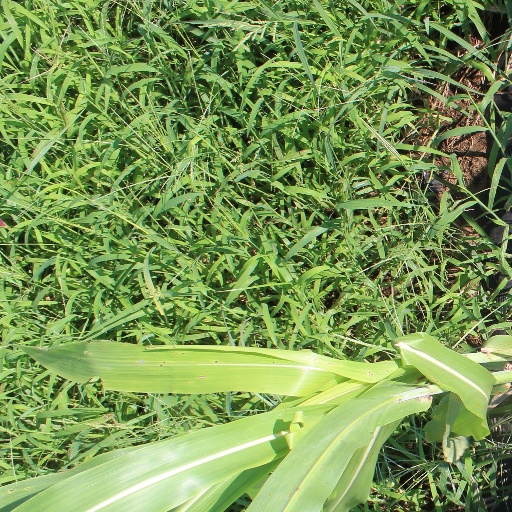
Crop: sorghum